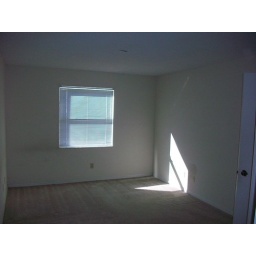
This is big enough to easily fit a queen bed and desk side by side.